Roy Collins

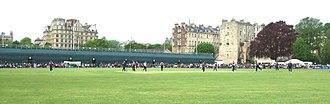
After scoring a century against Somerset at the Recreation Ground in 1961, Collins was awarded his county cap

A hard hitting all-rounder with a reputation for quick scoring, Collins scored a total of 3,332 runs in his 119 first-class appearances for Lancashire, which came at an average of 20.44 and a high score of 107 not out. This score was one of two first-class centuries he made, alongside eight half centuries for the county. An able off spiner, Collins took 159 wickets at a bowling average of 30.70, with best figures of 6.63. These figures, one of four five wicket hauls he took, came in his best season with Lancashire in 1961. His figures of 6/63 came against Sussex on a drying first-innings wicket at Old Trafford. In the following match he scored his unbeaten 107 against Somerset at the Recreation Ground, Bath, after he was awarded his county cap. He made another century in that season, scoring a total of 858 runs at an average of 26.00, while with the ball he took 52 wickets at an average of 29.73, with that season including three of his four career five wicket hauls. He also took twice as many wickets in that season as he had in any other. The 1962 season was to be his last with Lancashire, with Collins striking 25 sixes in that season.